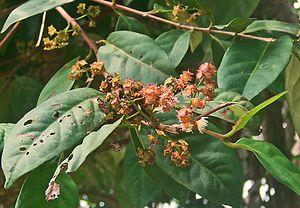
Le Syzygium polyanthum ou laurier indonésien est une espèce de plantes de la famille des Myrtaceae et du genre Syzygium. Ses feuilles sont utilisées en cuisine sous le nom de feuilles de Salam, et son bois est vendu sous le nom de Kelat